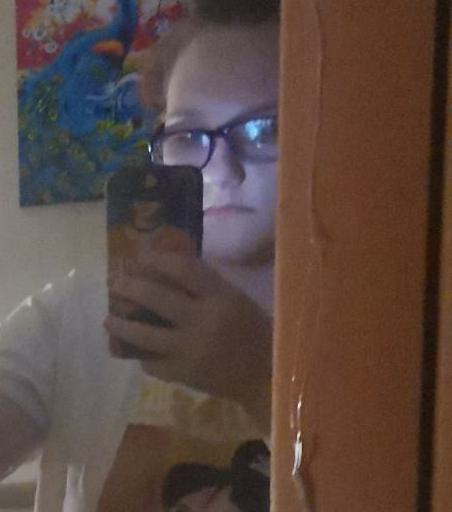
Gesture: no_gesture